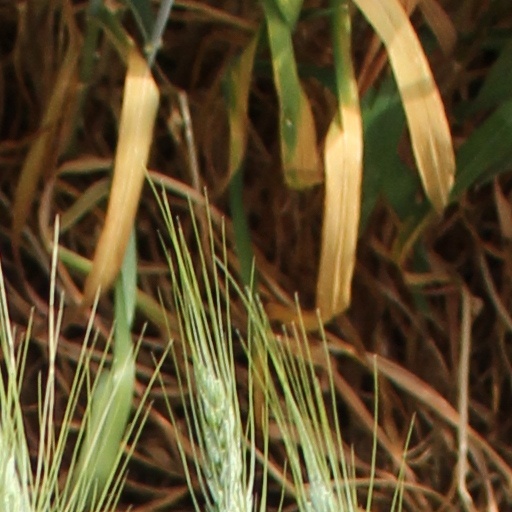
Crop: wheat